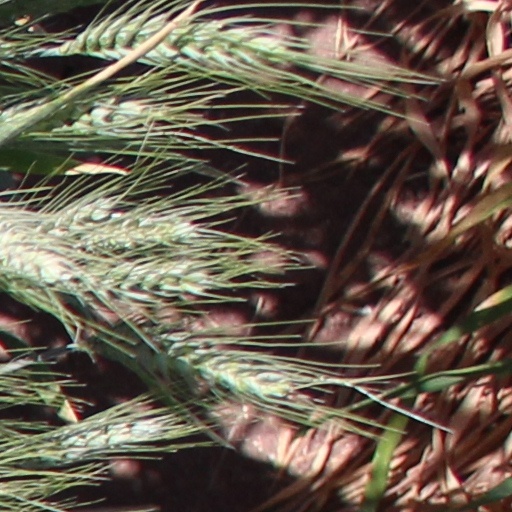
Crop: wheat